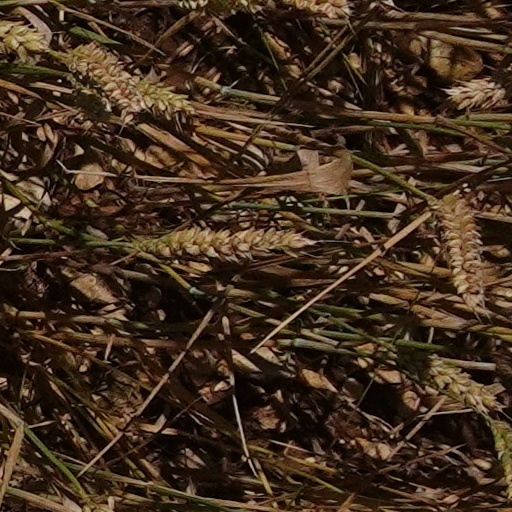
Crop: wheat